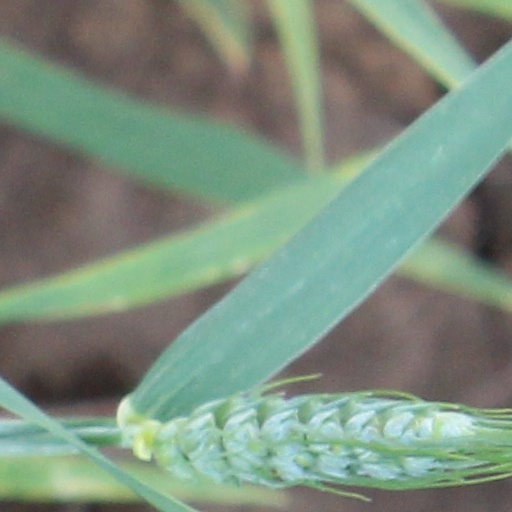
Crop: wheat